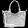
Label: Bag